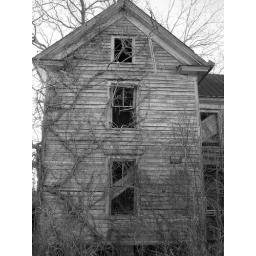
This house sits abandoned and surrounded by overgrowth in a field off of Tarkill Road near Cashville, Virginia.